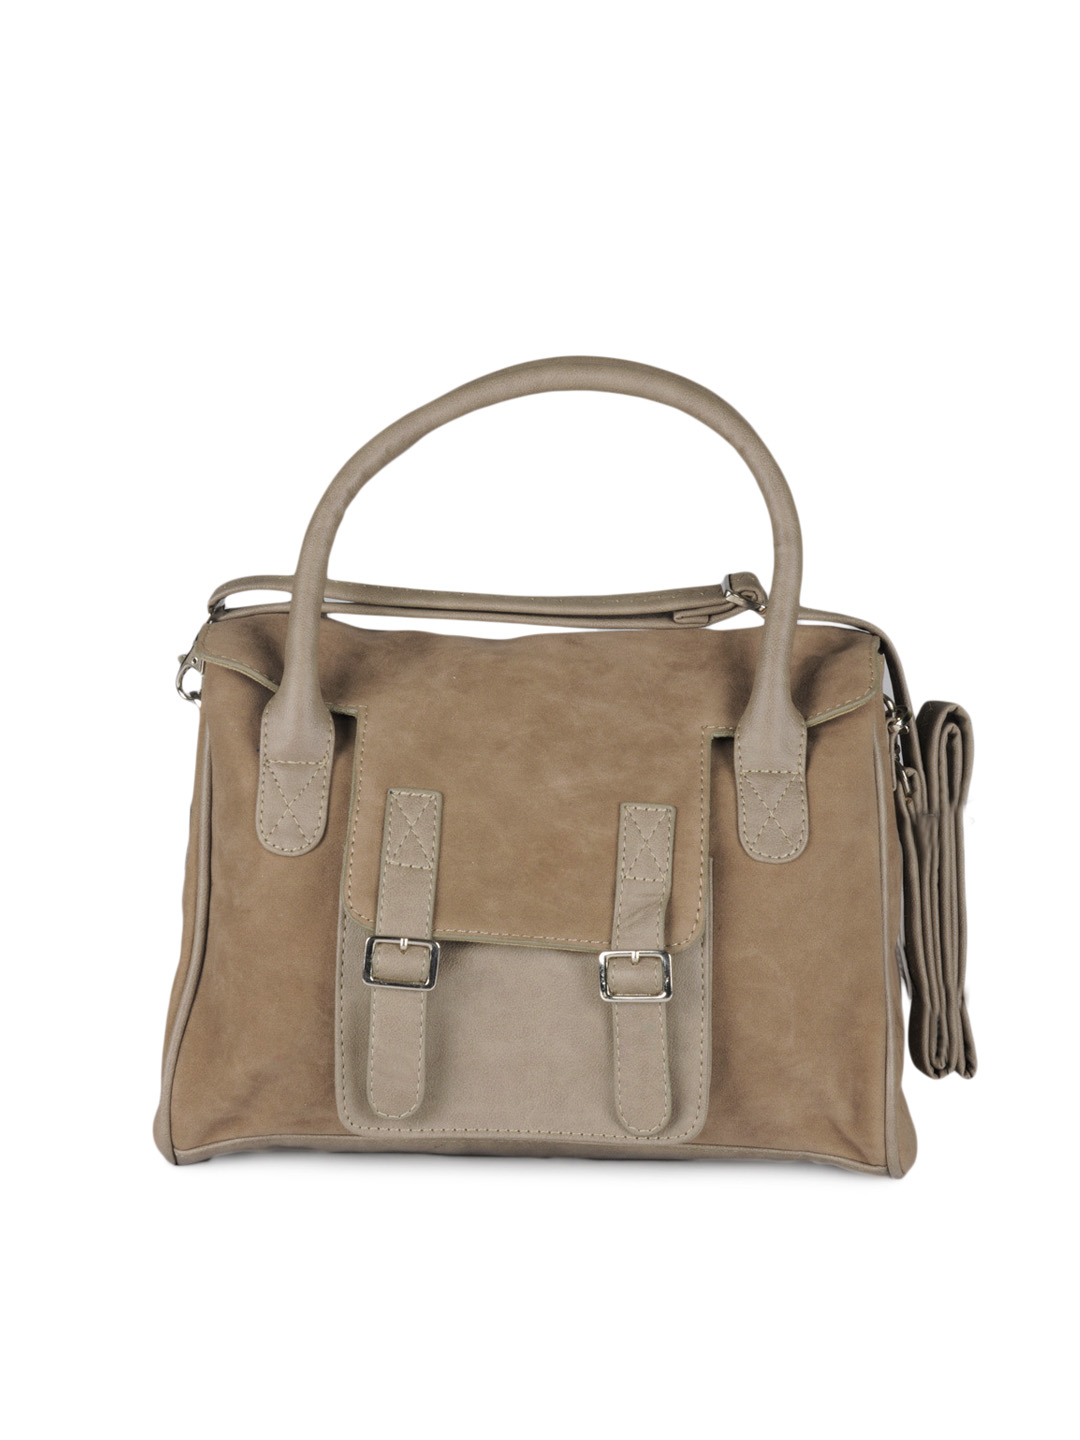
Baggit Women Brown Handbag
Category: Accessories / Bags / Handbags
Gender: Women
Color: Brown
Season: Summer 2012
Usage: Casual